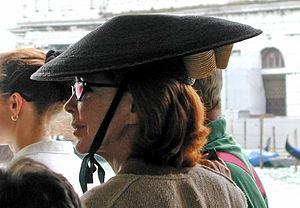
Marina Ripa di Meana, également connue sous le nom de Marina Lante della Rovere est une écrivaine, actrice, réalisatrice et styliste italienne. Elle est surtout connue pour ses best-sellers I miei primi quarant'anni et La più bella del reame.